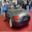
Label: automobile